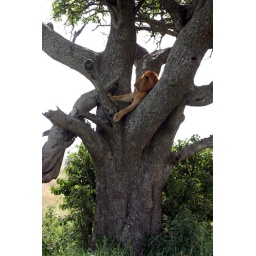
lion in tree